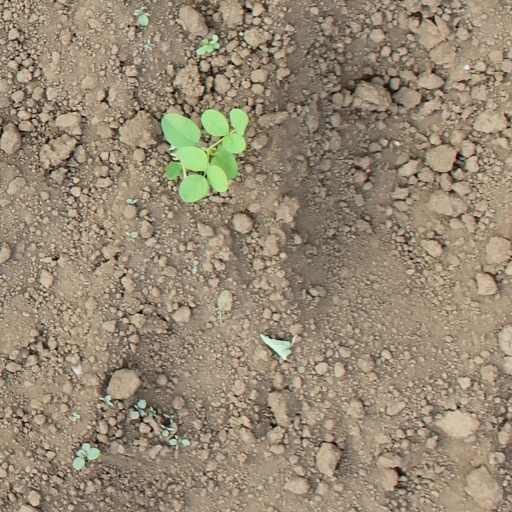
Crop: soybean